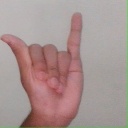
अक्षर: य